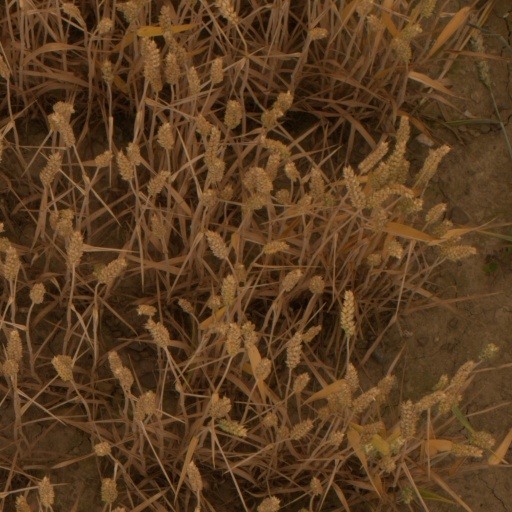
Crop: wheat